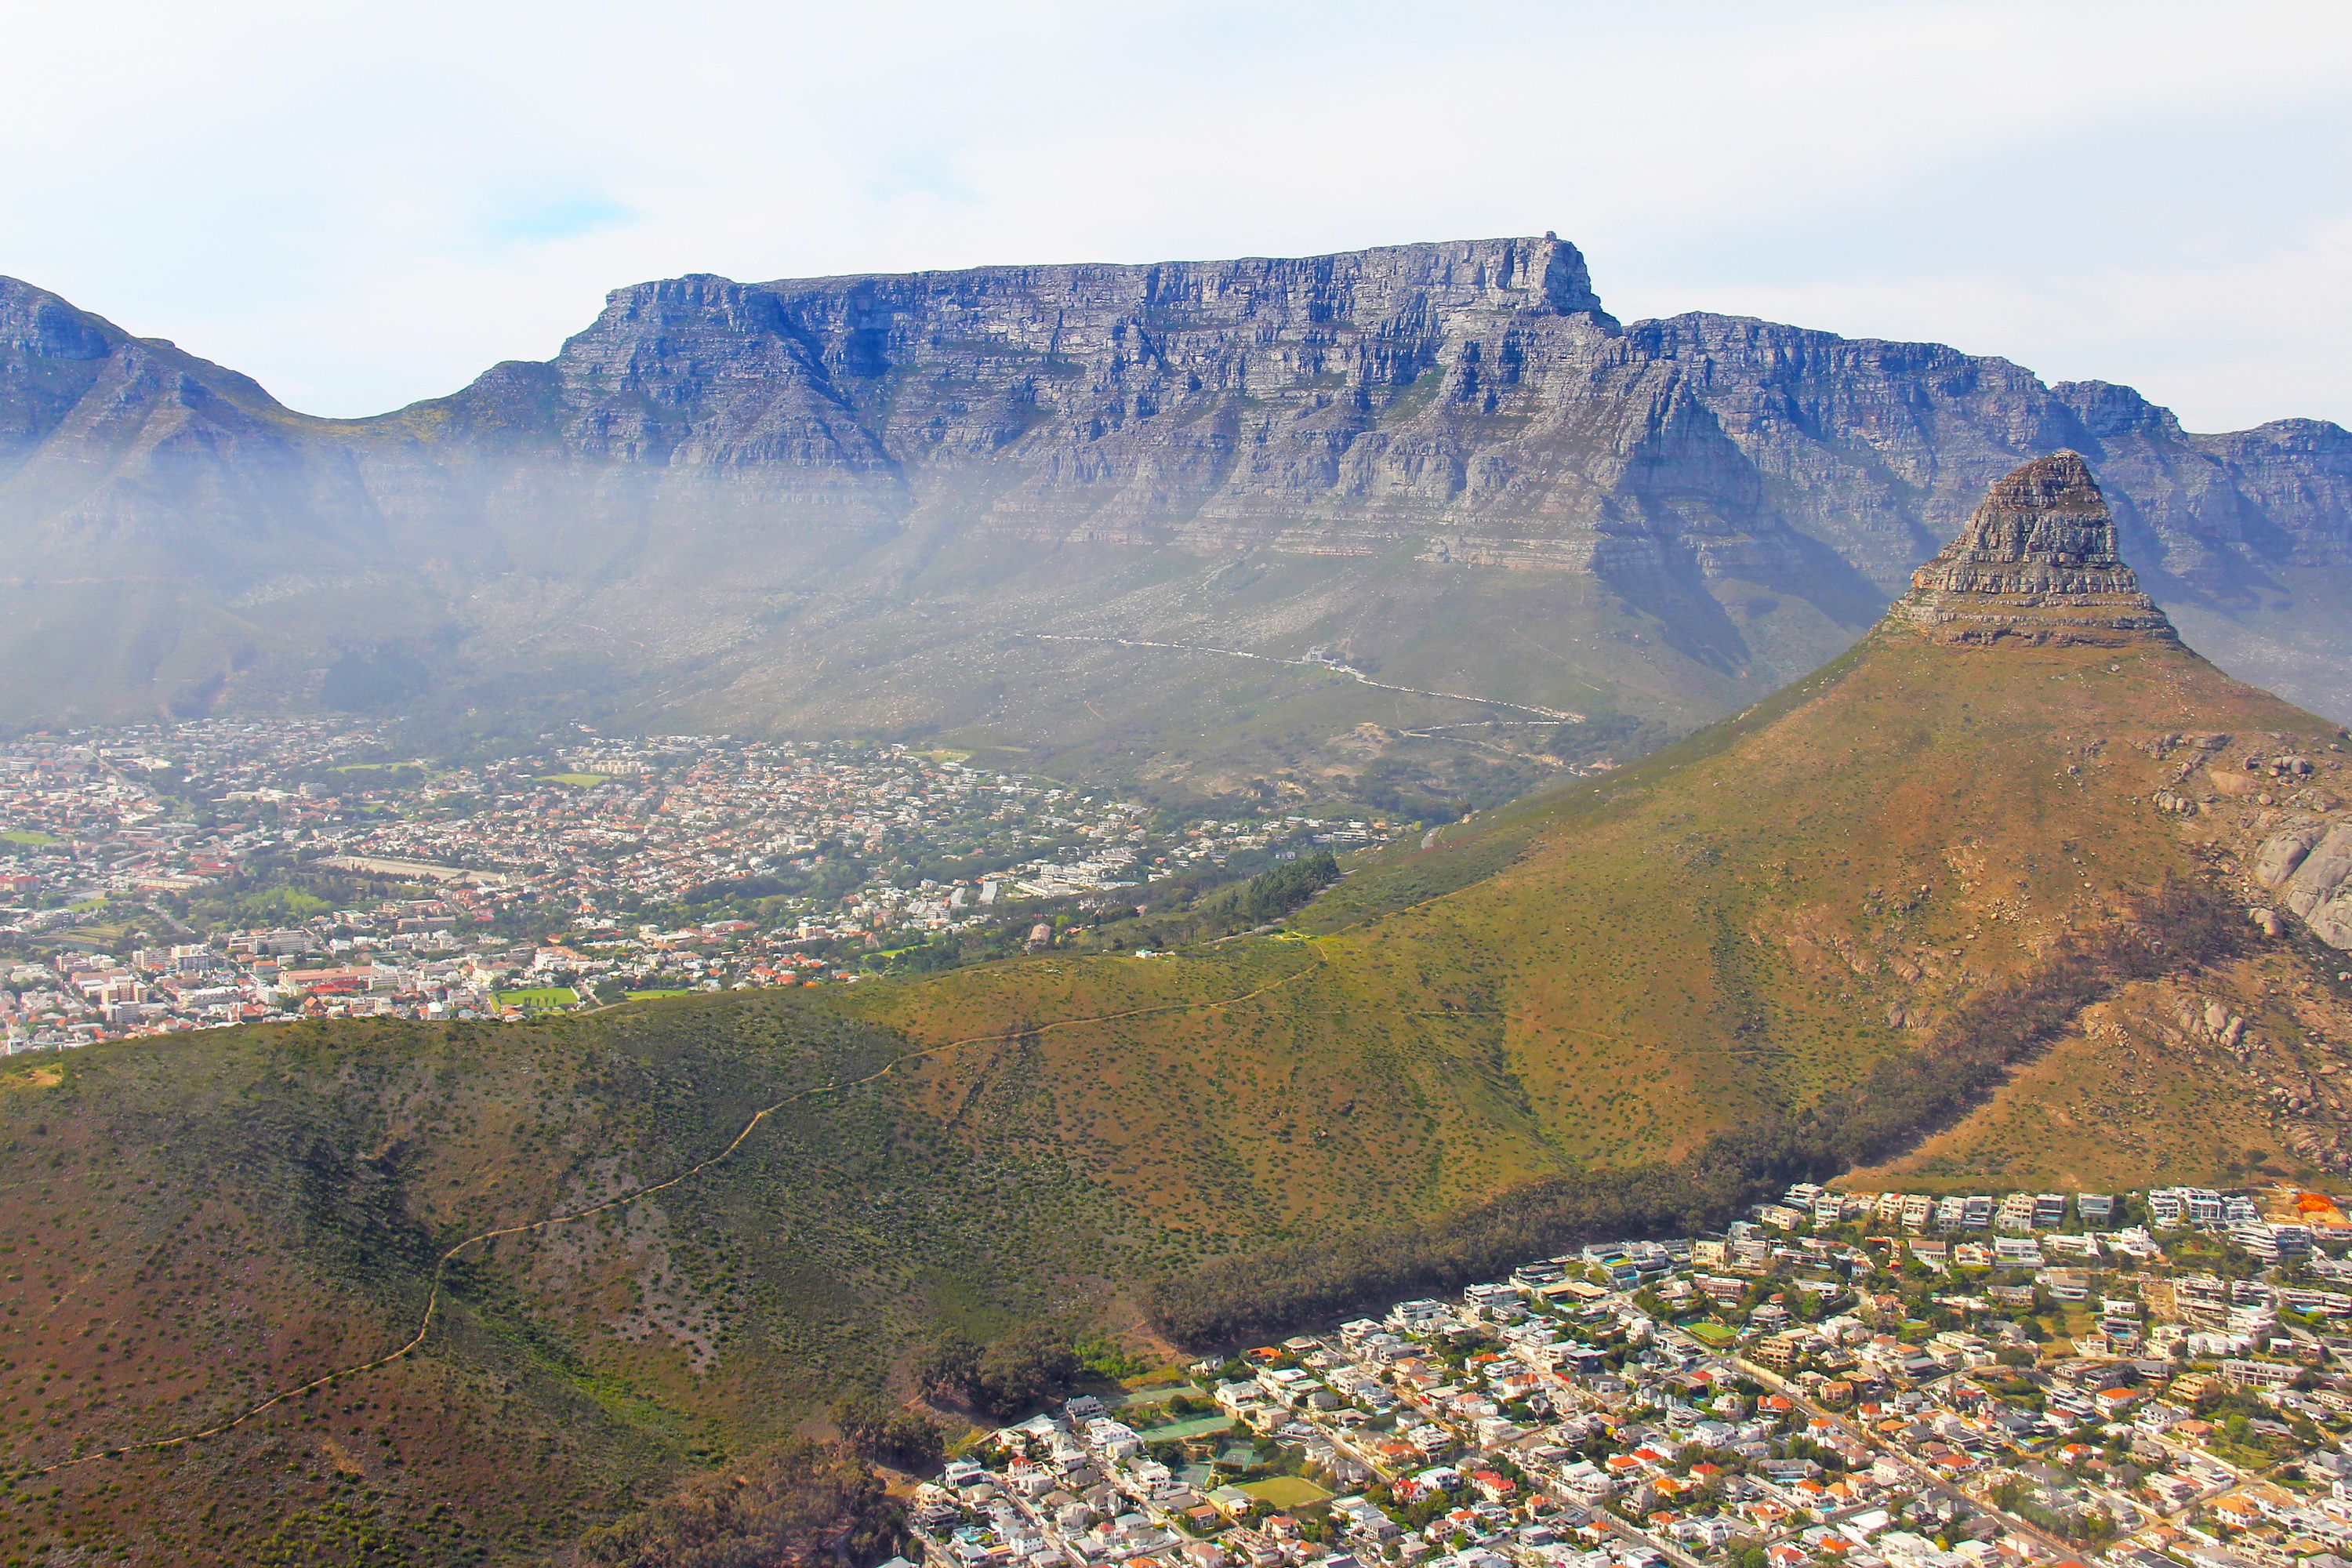
landscape, wilderness, walking, mountain, sky, trail, hill, adventure, view, valley, mountain range, panorama, cliff, flight, africa, ride, helicopter, terrain, national park, ridge, table mountain, summit, city view, geology, alps, plateau, wonder, fell, top, exciting, south africa, landform, cape town, aerial photography, mountain pass, geographical feature, mountainous landforms